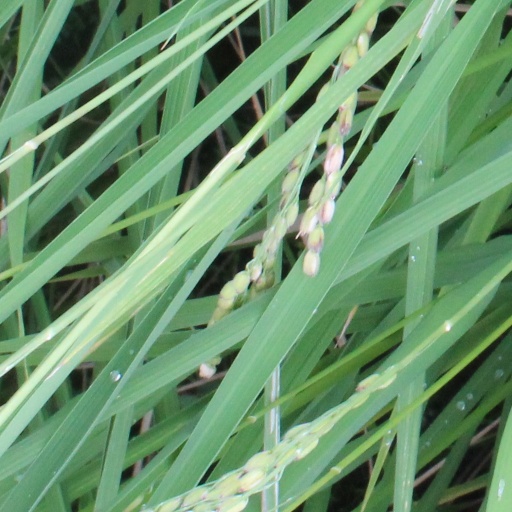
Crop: rice